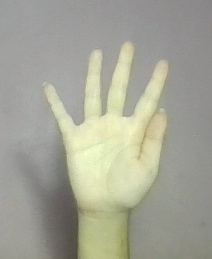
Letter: sheen